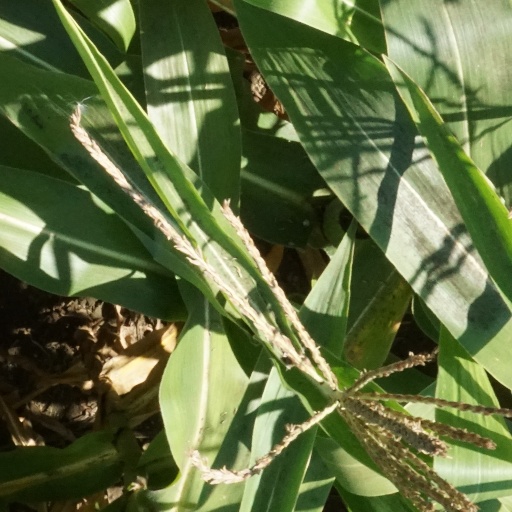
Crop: maize; corn